Cypriniformes

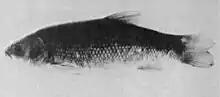
The thicktail chub ("Gila crassicauda") is globally extinct since about 1960.

Cypriniformes include the most primitive of the Ostariophysi in the narrow sense (i.e. excluding the Gonorynchiformes). This is evidenced not only by physiological details, but also by their great distribution, which indicates they had the longest time to spread. The earliest that Cypriniformes might have diverged from Characiphysi (Characiformes and relatives) is thought to be about the Early Triassic, about 250 million years ago (mya). However, their divergence probably occurred only with the splitting-up of Pangaea in the Jurassic, maybe 160 million years ago (Mya). By 110 Mya, the plate tectonics evidence indicates that the Laurasian Cypriniformes must have been distinct from their Gondwanan relatives.